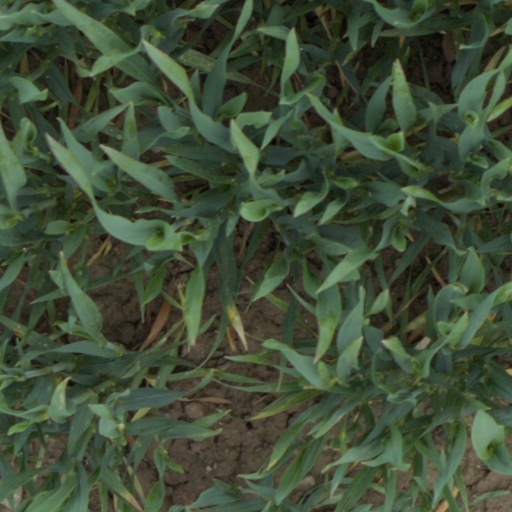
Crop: wheat